Functions of the Pharaoh

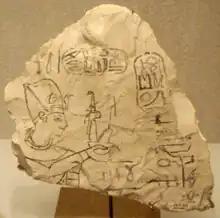
Ramesses IX performing the offering of the Maat (ostracon). - Twentieth Dynasty - Metropolitan Museum of Art.

In this allegorical text, Shu and Tefnut, the two twin children of Tem, are Life and Maat. All three form a consubstantial unity. Without the created Universe, Life and Maat cannot exist and without Life and Maat, the Universe cannot be created. On the earthly plane, in his nurturing role, Pharaoh is the one who institutes life. He is the one who organizes the agriculture and the breeding by guaranteeing the good distribution of the lands. On the wastelands, he found vast and prosperous agricultural domains. In order to have good harvests, he performs in the temples agrarian rites in honor of the gods of fertility. The Maat is the set of positive forces that make this system work. In temple iconography, the offering of Maat is a scene that shows Pharaoh holding out a basket with Maat sitting on it to a deity. By this gesture, Pharaoh triggers the divine cycles that ensure life. By offering the earthly Maat as food, he shows the deity to whom he is addressing that he is capable of organizing the general welfare. In return for this gift, undoubtedly the most precious of all, Pharaoh obtains from the gods that the system endures by sending the cosmic Maat that are the cycles of time and seasons.